Naked Angels

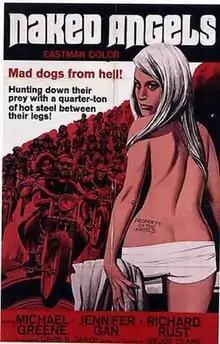
Theatrical release poster

Naked Angels is a 1969 American outlaw biker film directed by Bruce D. Clark. Starring Michael Greene as Mother, Jennifer Gan as Marlene, and Richard Rust as Fingers, it provides an insider's perspective at the lifestyle of outlawed bikers. Actor Corey Fischer makes an appearance, as well as Penelope Spheeris in her first role. "Naked Angels" was the last movie distributed by Favorite Films.